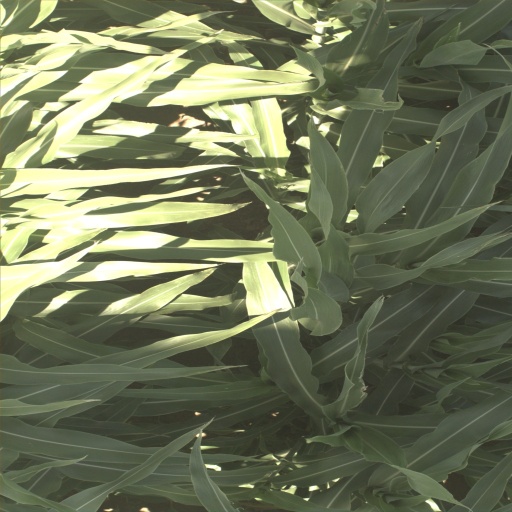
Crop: sorghum